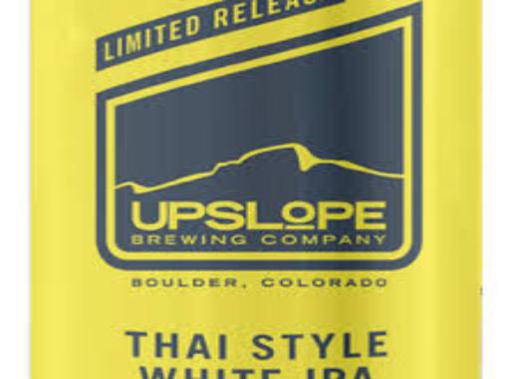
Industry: Food